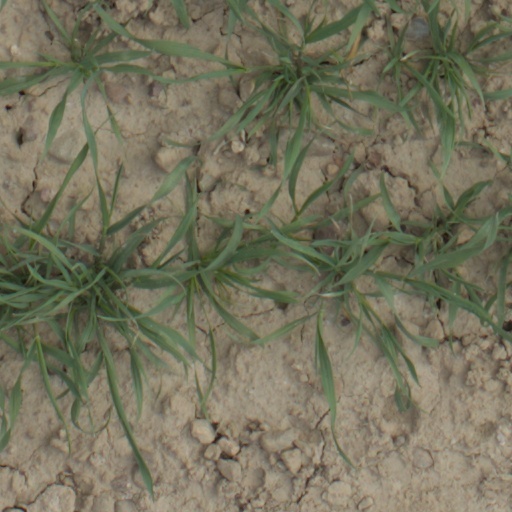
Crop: wheat